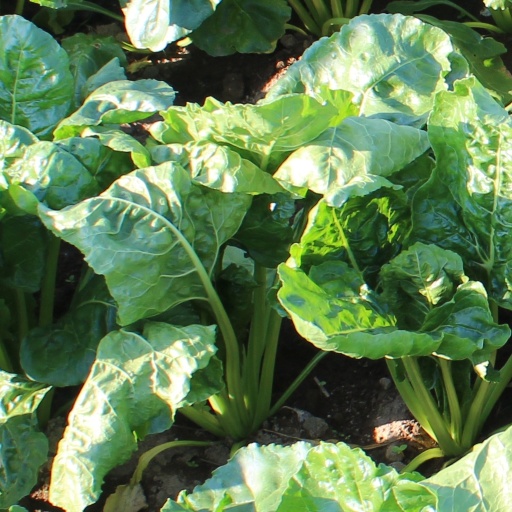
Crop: sugar beet